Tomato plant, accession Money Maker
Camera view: bottom (45 deg); turntable rotation: 300 degrees
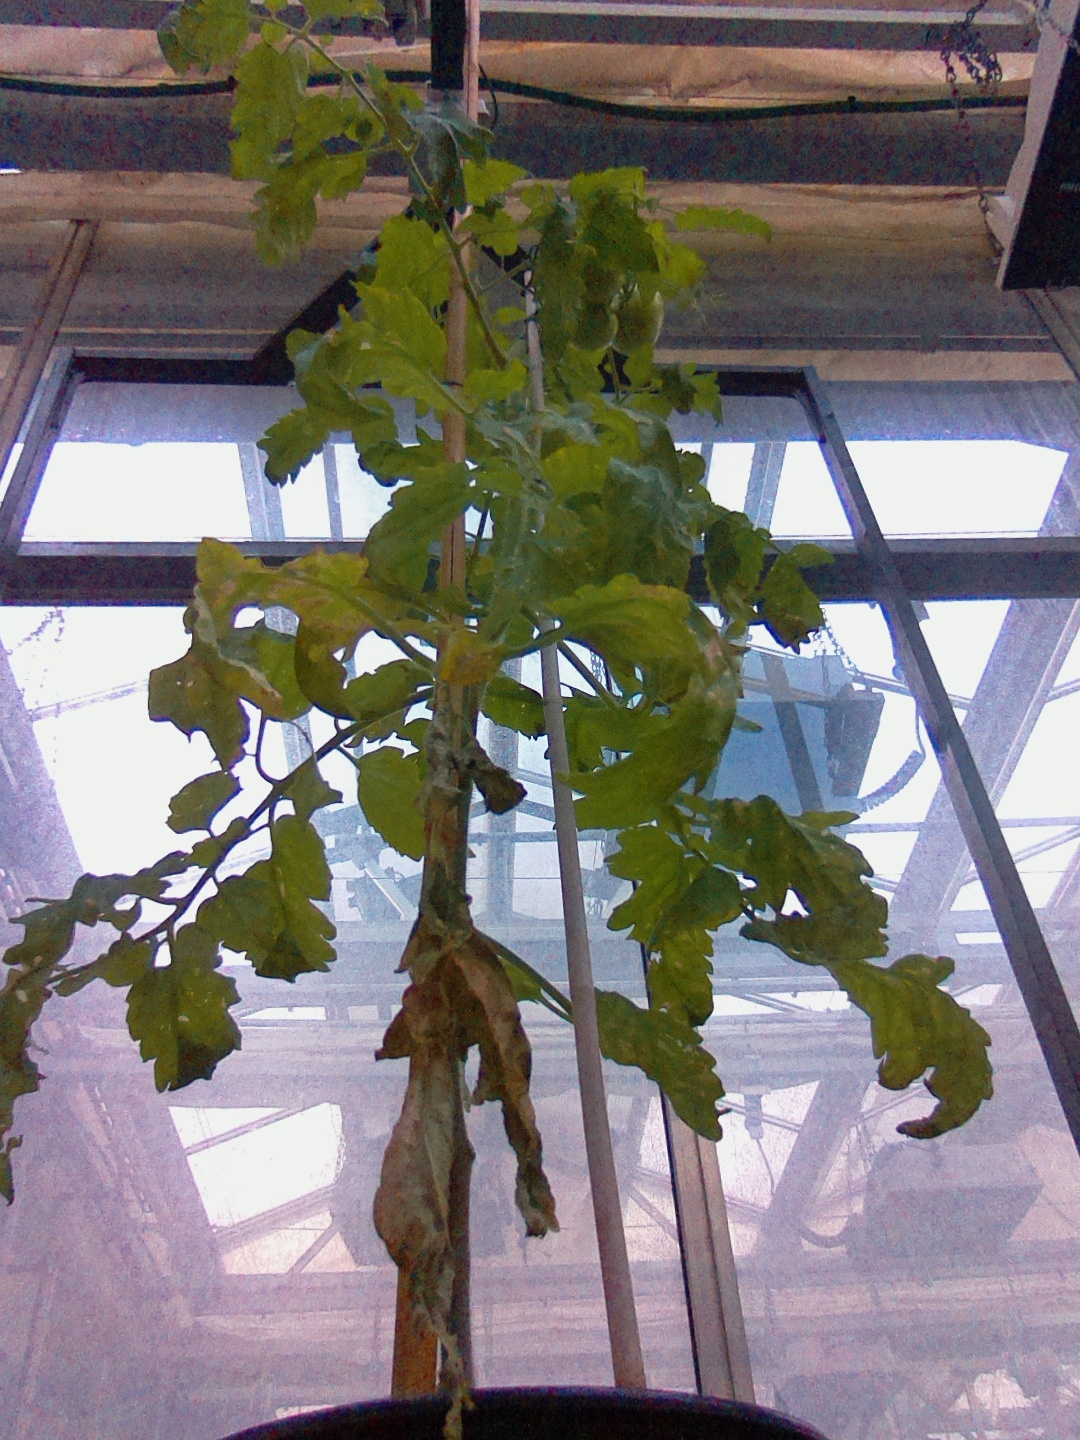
BBCH growth stage 77: 70%-80% of final fruit size